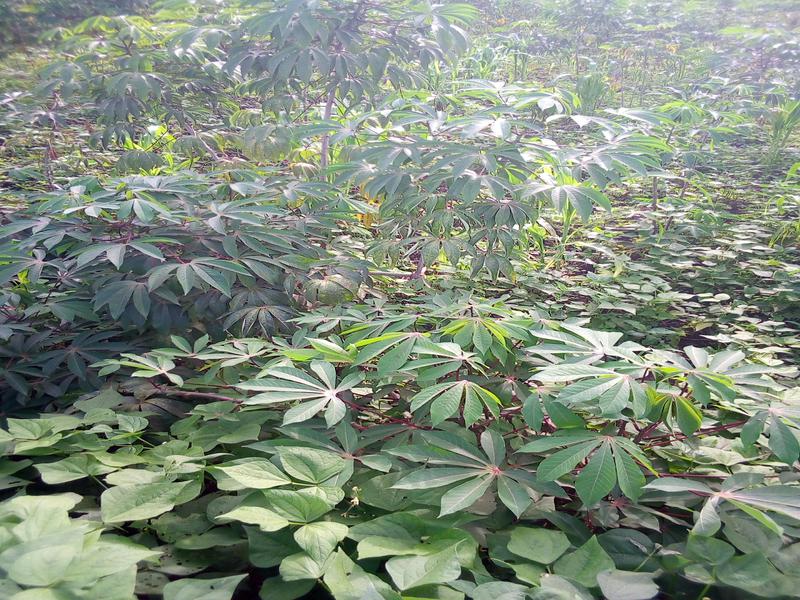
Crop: cassava
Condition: healthy